Pickpockets (2018 film)

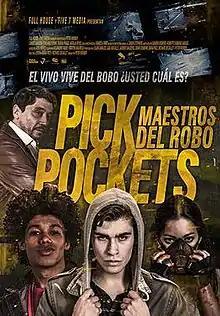
Release poster

Pickpockets is a 2018 Colombian crime-drama film directed by Peter Webber and written by Alejandro Fadel and Martín Mauregui. The plot revolves around how a master in the art of pickpocketing teaches aspiring teen thieves about what it takes to be successful pickpockets on the streets of Bogota.